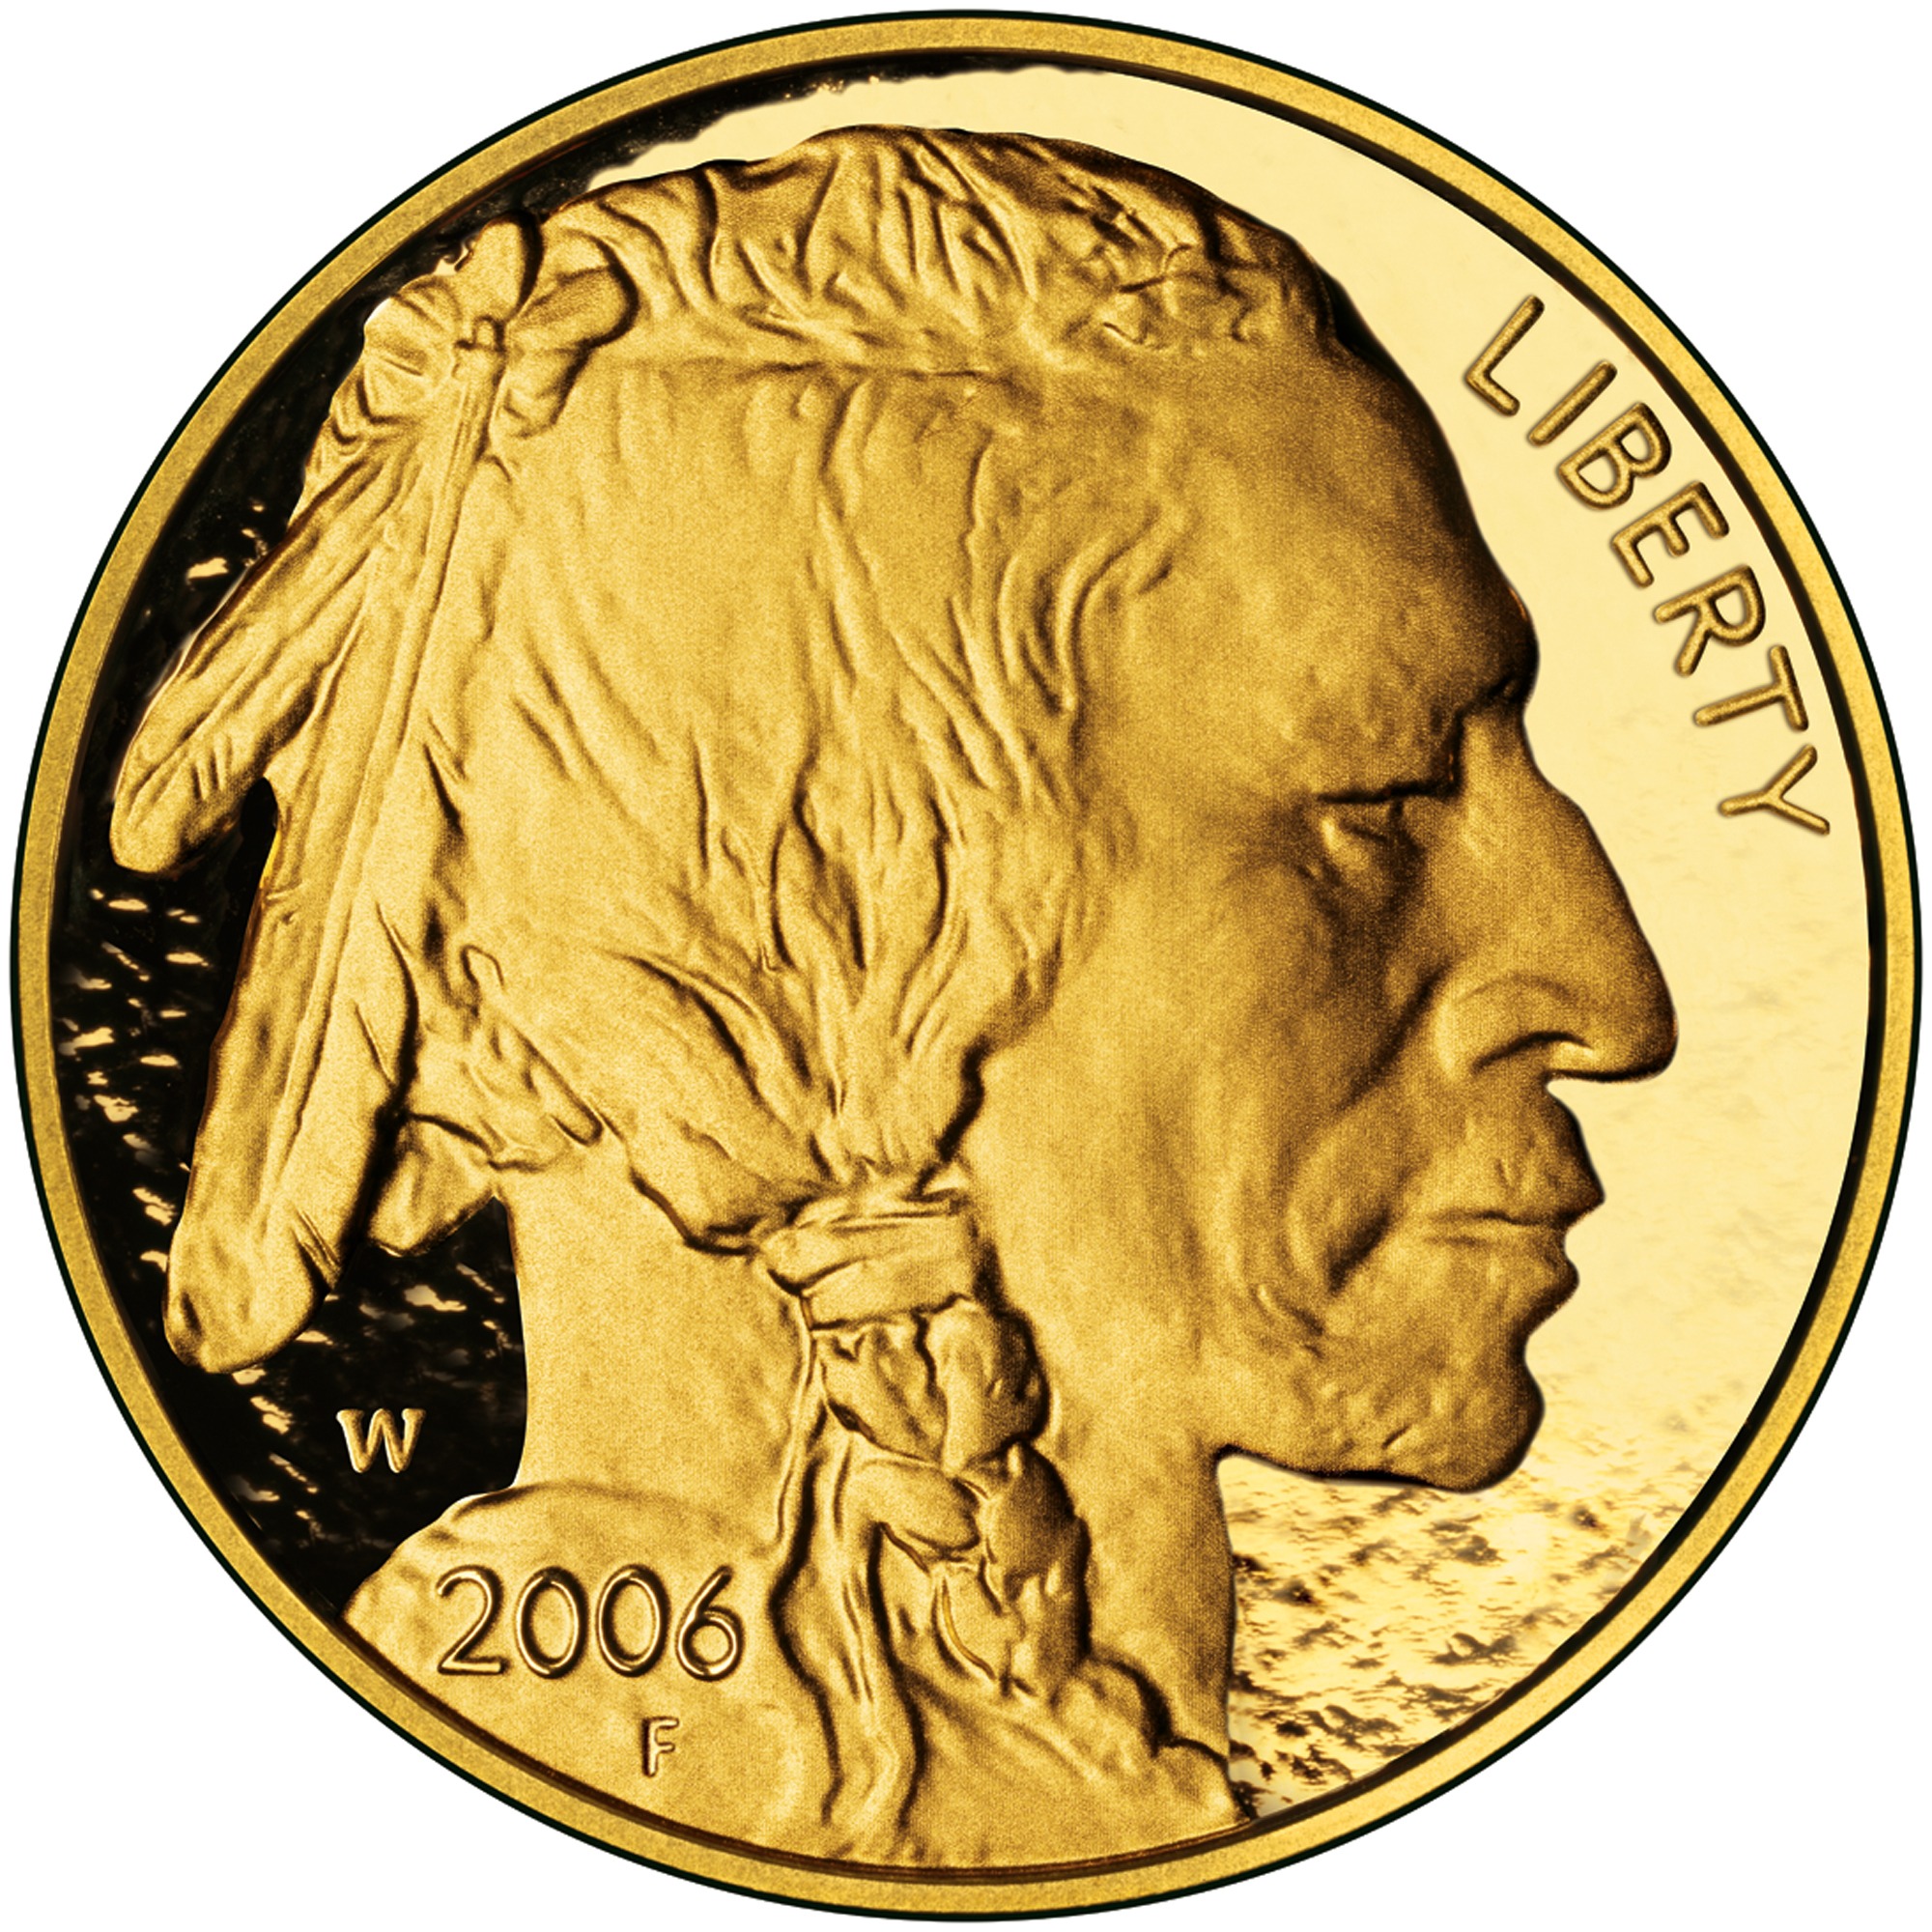
shine, metal, money, business, material, sparkle, jewellery, jewel, cash, empire, luxury, gold, illustration, head, currency, coin, commercial, trade, expensive, buy, value, save, noble, coins, nickel, cheap, finance, wealth, pay, specie, valuable, indians, precious metal, 24 karat, wertvolll